Erek Barron

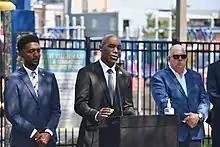
Barron speaks at a press conference on violent crime in Baltimore with Mayor Brandon Scott (left) and Governor Larry Hogan (right), 2022

On July 26, 2021, Barron was nominated by President Joe Biden to serve as United States Attorney for the District of Maryland. His nomination was reported out of committee by voice vote on September 23, 2021, and confirmed by the U.S. Senate by voice vote on September 30, 2021. He was sworn into office on October 7, 2021, by Chief Judge James K. Bredar, succeeding acting U.S. Attorney Jonathan F. Lenzner. Barron became the first African American to hold the position in Maryland.